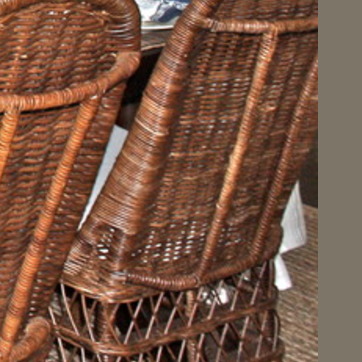
Material: other